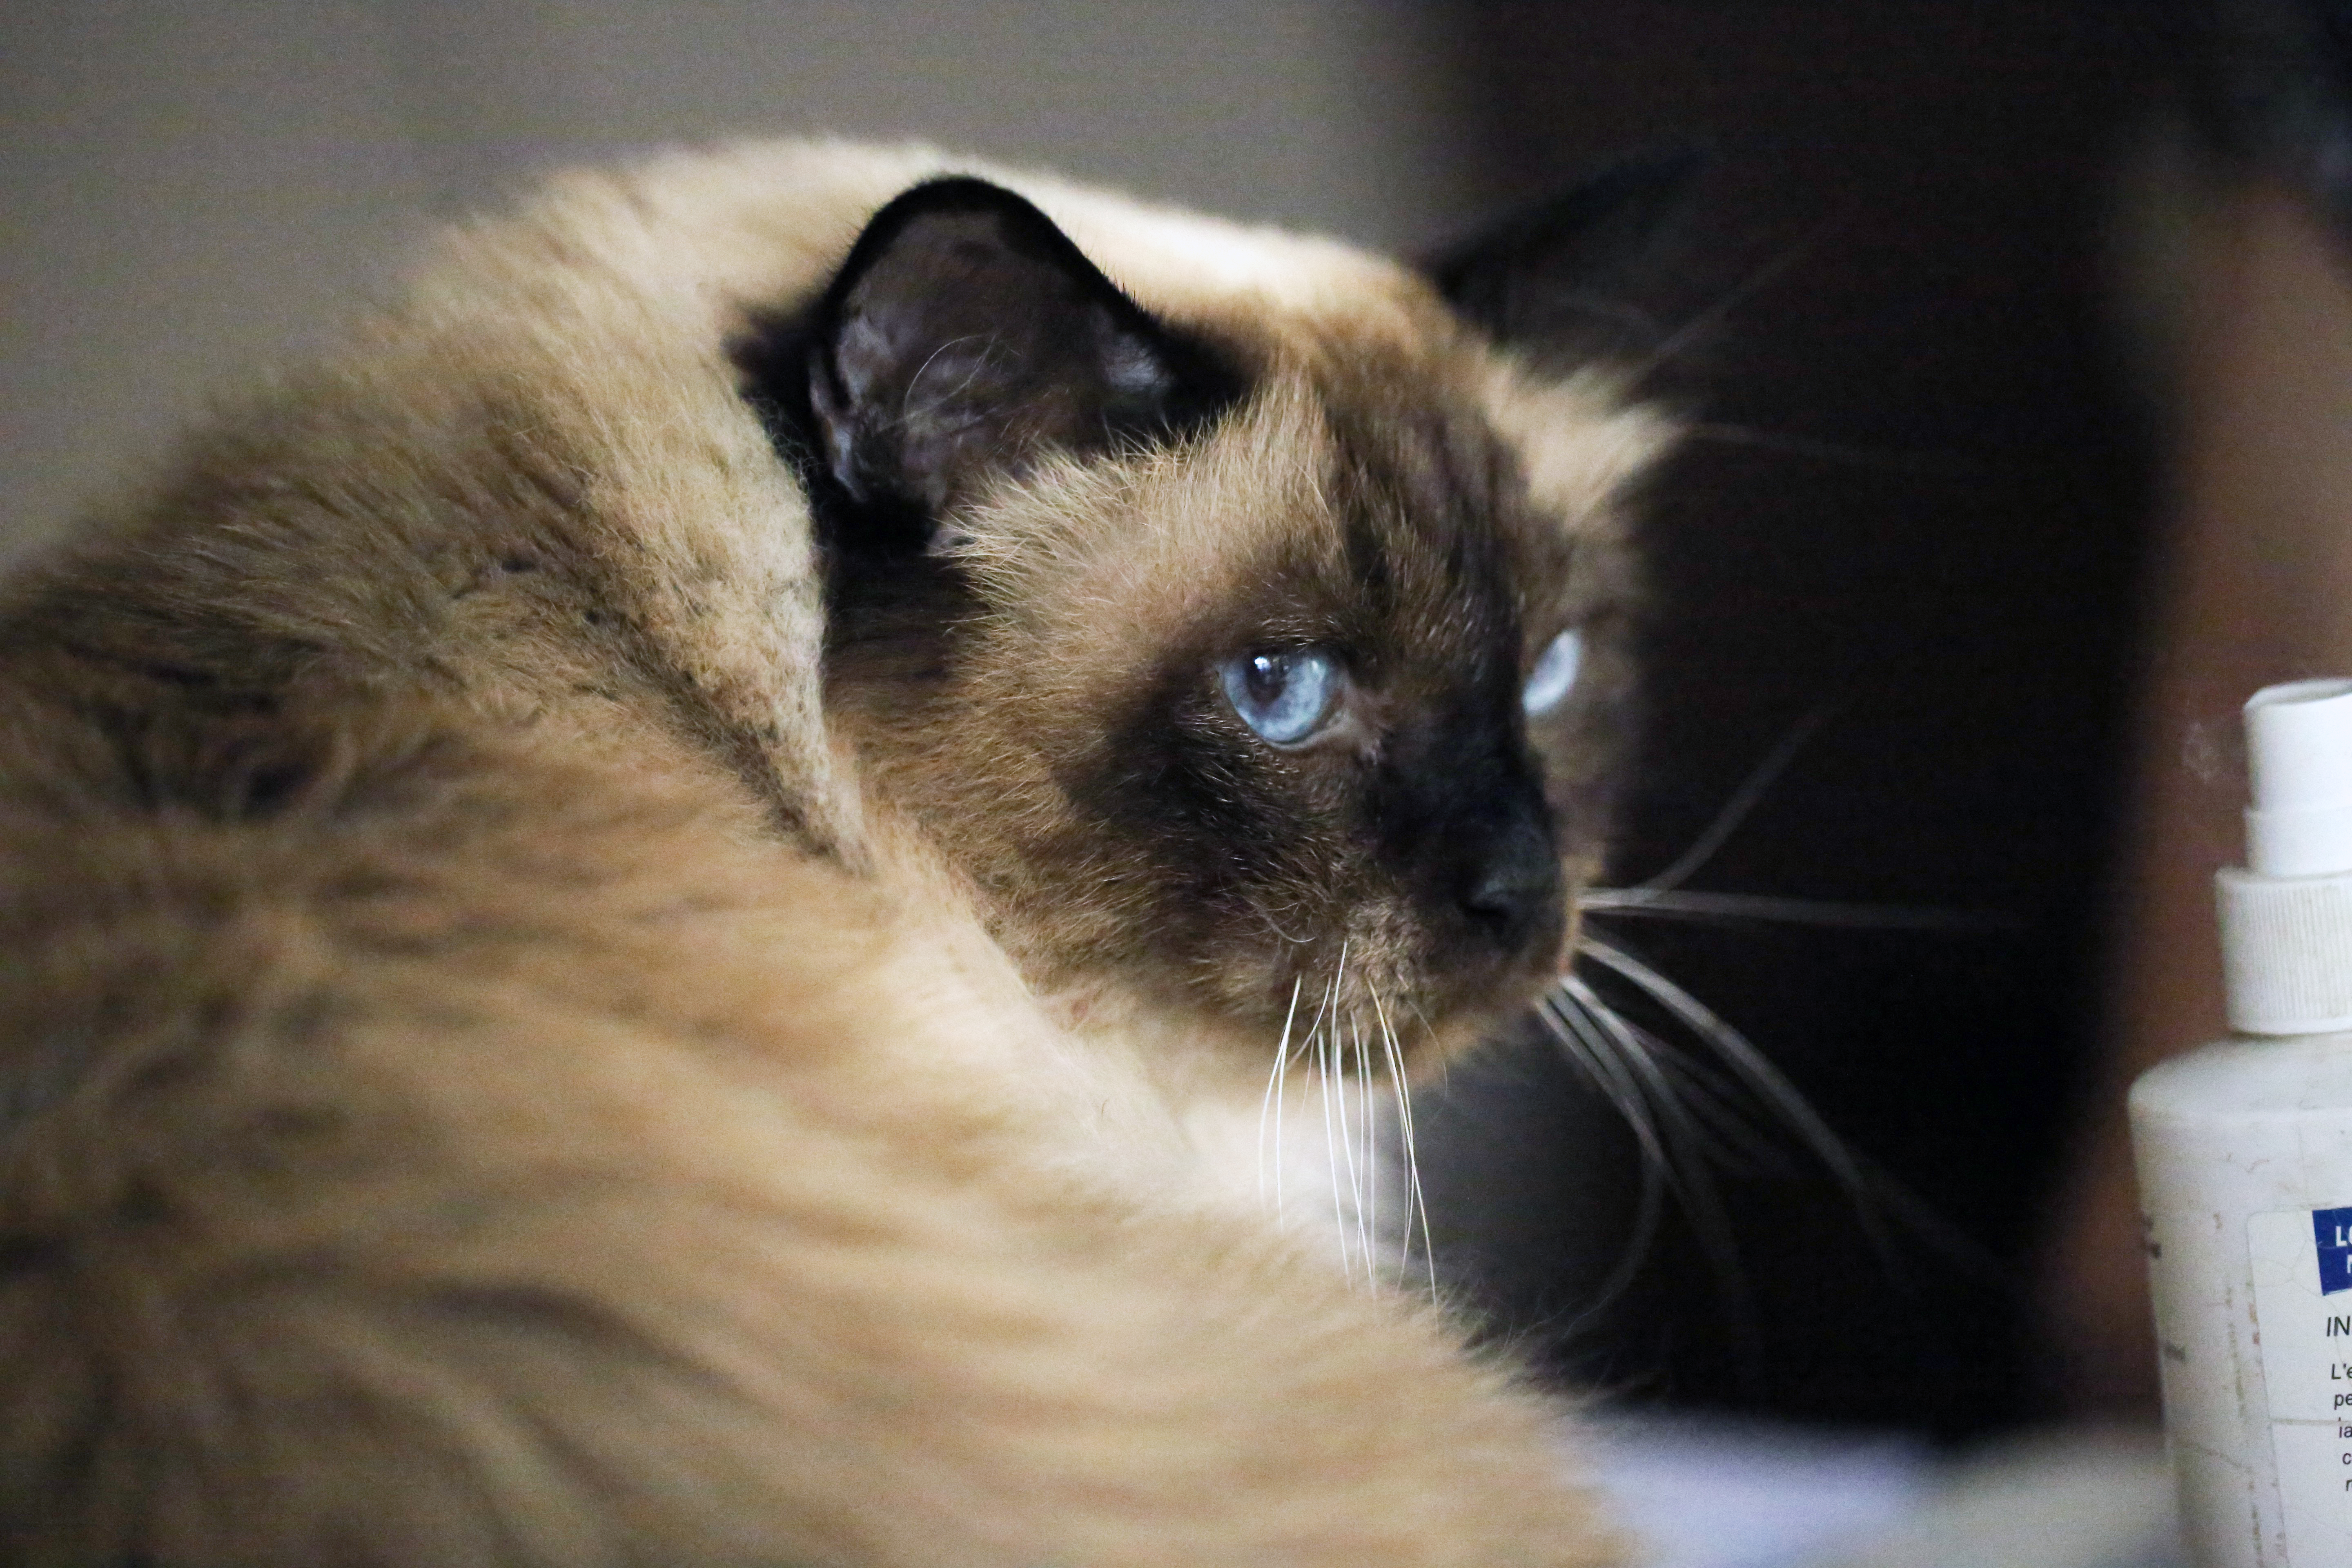
europe, kitten, cat, canon, indoor, mammal, pets, race, cats, nose, whiskers, midi, interieur, snout, animals, vertebrate, visage, isasza, chats, animauxdomestiques, southfrance, sdfrankreich, zuidfrankrijk, mditerrane, languedocroussillon, hrault, eos5d, hauskatze, katzen, languedoc, gatos, poezen, katten, frontignan, yeuxbleus, levagefamilial, sacrsdebirmanie, haustiere, gatti, vuerapproche, ragdoll, thai, siamese, small to medium sized cats, cat like mammal, carnivoran, domestic short haired cat, tonkinese, birman